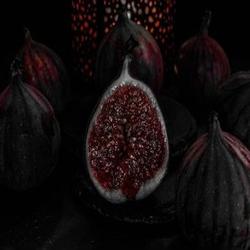
Label: Fig